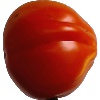
Label: Tomato 1